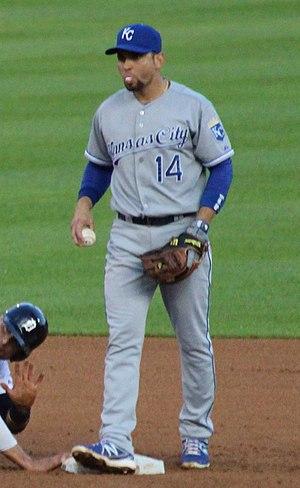
Omar Rafael Infante est un joueur d'utilité occupant présentement le poste de deuxième but des Royals de Kansas City dans la Ligue majeure de baseball.